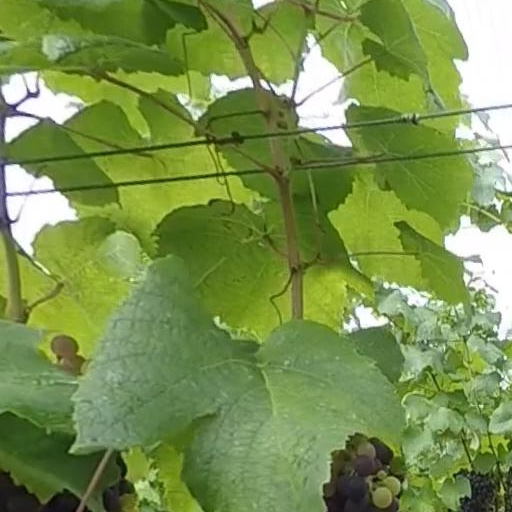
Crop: grape